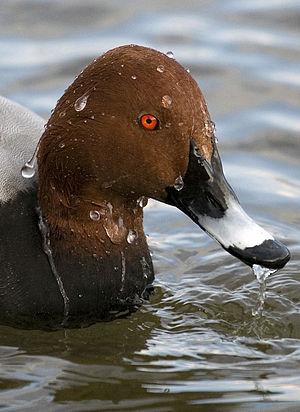
Fuligule Milouin
Le Fuligule milouin est une espèce de canards plongeurs appartenant à la famille des anatidés. Bien qu'elle soit encore commune en beaucoup d'endroits, cette espèce subit un déclin important et est donc considérée comme menacée d'extinction.